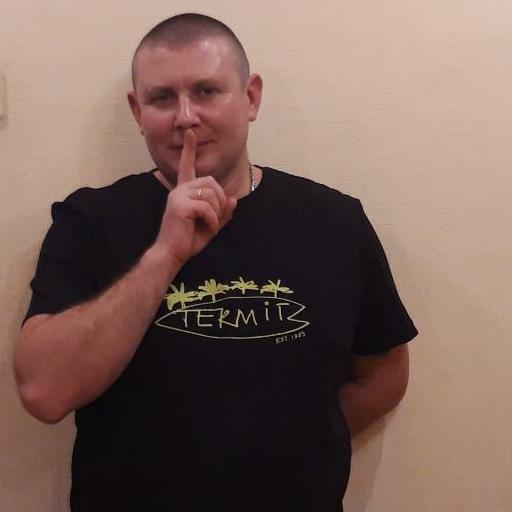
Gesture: mute